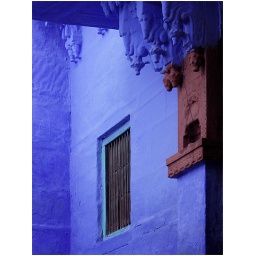
niche and a window in wall of a blue house.